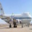
Label: airplane